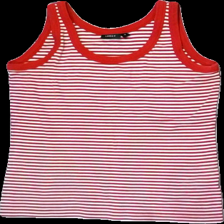
View: front
Type: Top
Category: Ladies
Brand: Lindex
Colors: Red, White
Material: 82% Cotton 18% Nylon
Pattern: Striped
Cut: Regular
Size: M
Price range: 50-100
Recommended usage: Reuse
Description: Red and white striped tank top